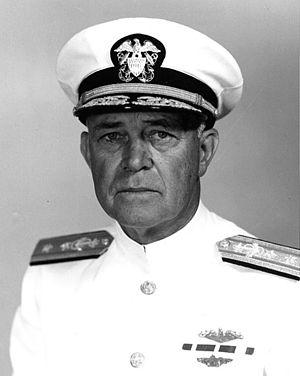
Charles Bowers « Swede » Momsen, est un militaire américain.